Hermine de Graaf

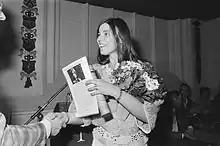
De Graaf (1985)

Hermine de Graaf (13 March 1951 – 24 November 2013) was a Dutch novelist. De Graaf studied Dutch language and literature at the University of Amsterdam and worked as a teacher in Venray. Her debut as a writer was in 1984 with the publication of "Een kaart, niet het gebied", a collection of ten short stories. In 1988 De Graaf won the Ferdinand Bordewijk Prijs for her novel "De regels van het huis".